Iriomote cat

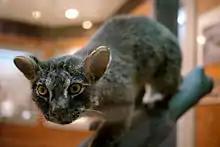
The taxidermied body of "Yon". He was hit by a car on 6 August 1996 then rehabilitated at the Iriomote Wildlife Conservation Centre. He died on 9 April 2011 at the estimated age of fifteen years and one month, the longest confirmed lifespan of any Iriomote cat.

In May 1965, prior to Togawa's return to the island, a group of children from on a field trip to the southern part of the island found a weakened, injured male Iriomote cat at the base of the small on . The teacher in charge of the children took the cat. Another teacher preserved the pelt in formalin and buried the skeleton in a wooden box behind the school. Togawa exhumed the remains, and this cat became the prototype for the species. In addition to this example, the scientists also were able to obtain the crushed skull of a kitten from the neighboring Yubu Island that was later reconstructed by Imaizumi.